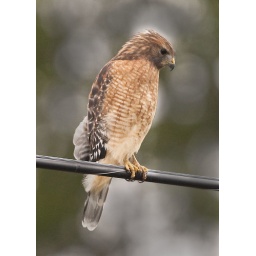
From the car along the road near the dam on a very windy day. Rsha09097802